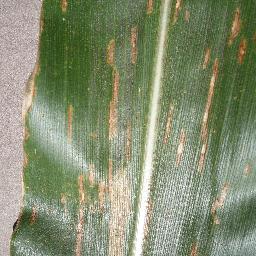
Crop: corn
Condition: (maize)_cercospora_spot_gray_spot